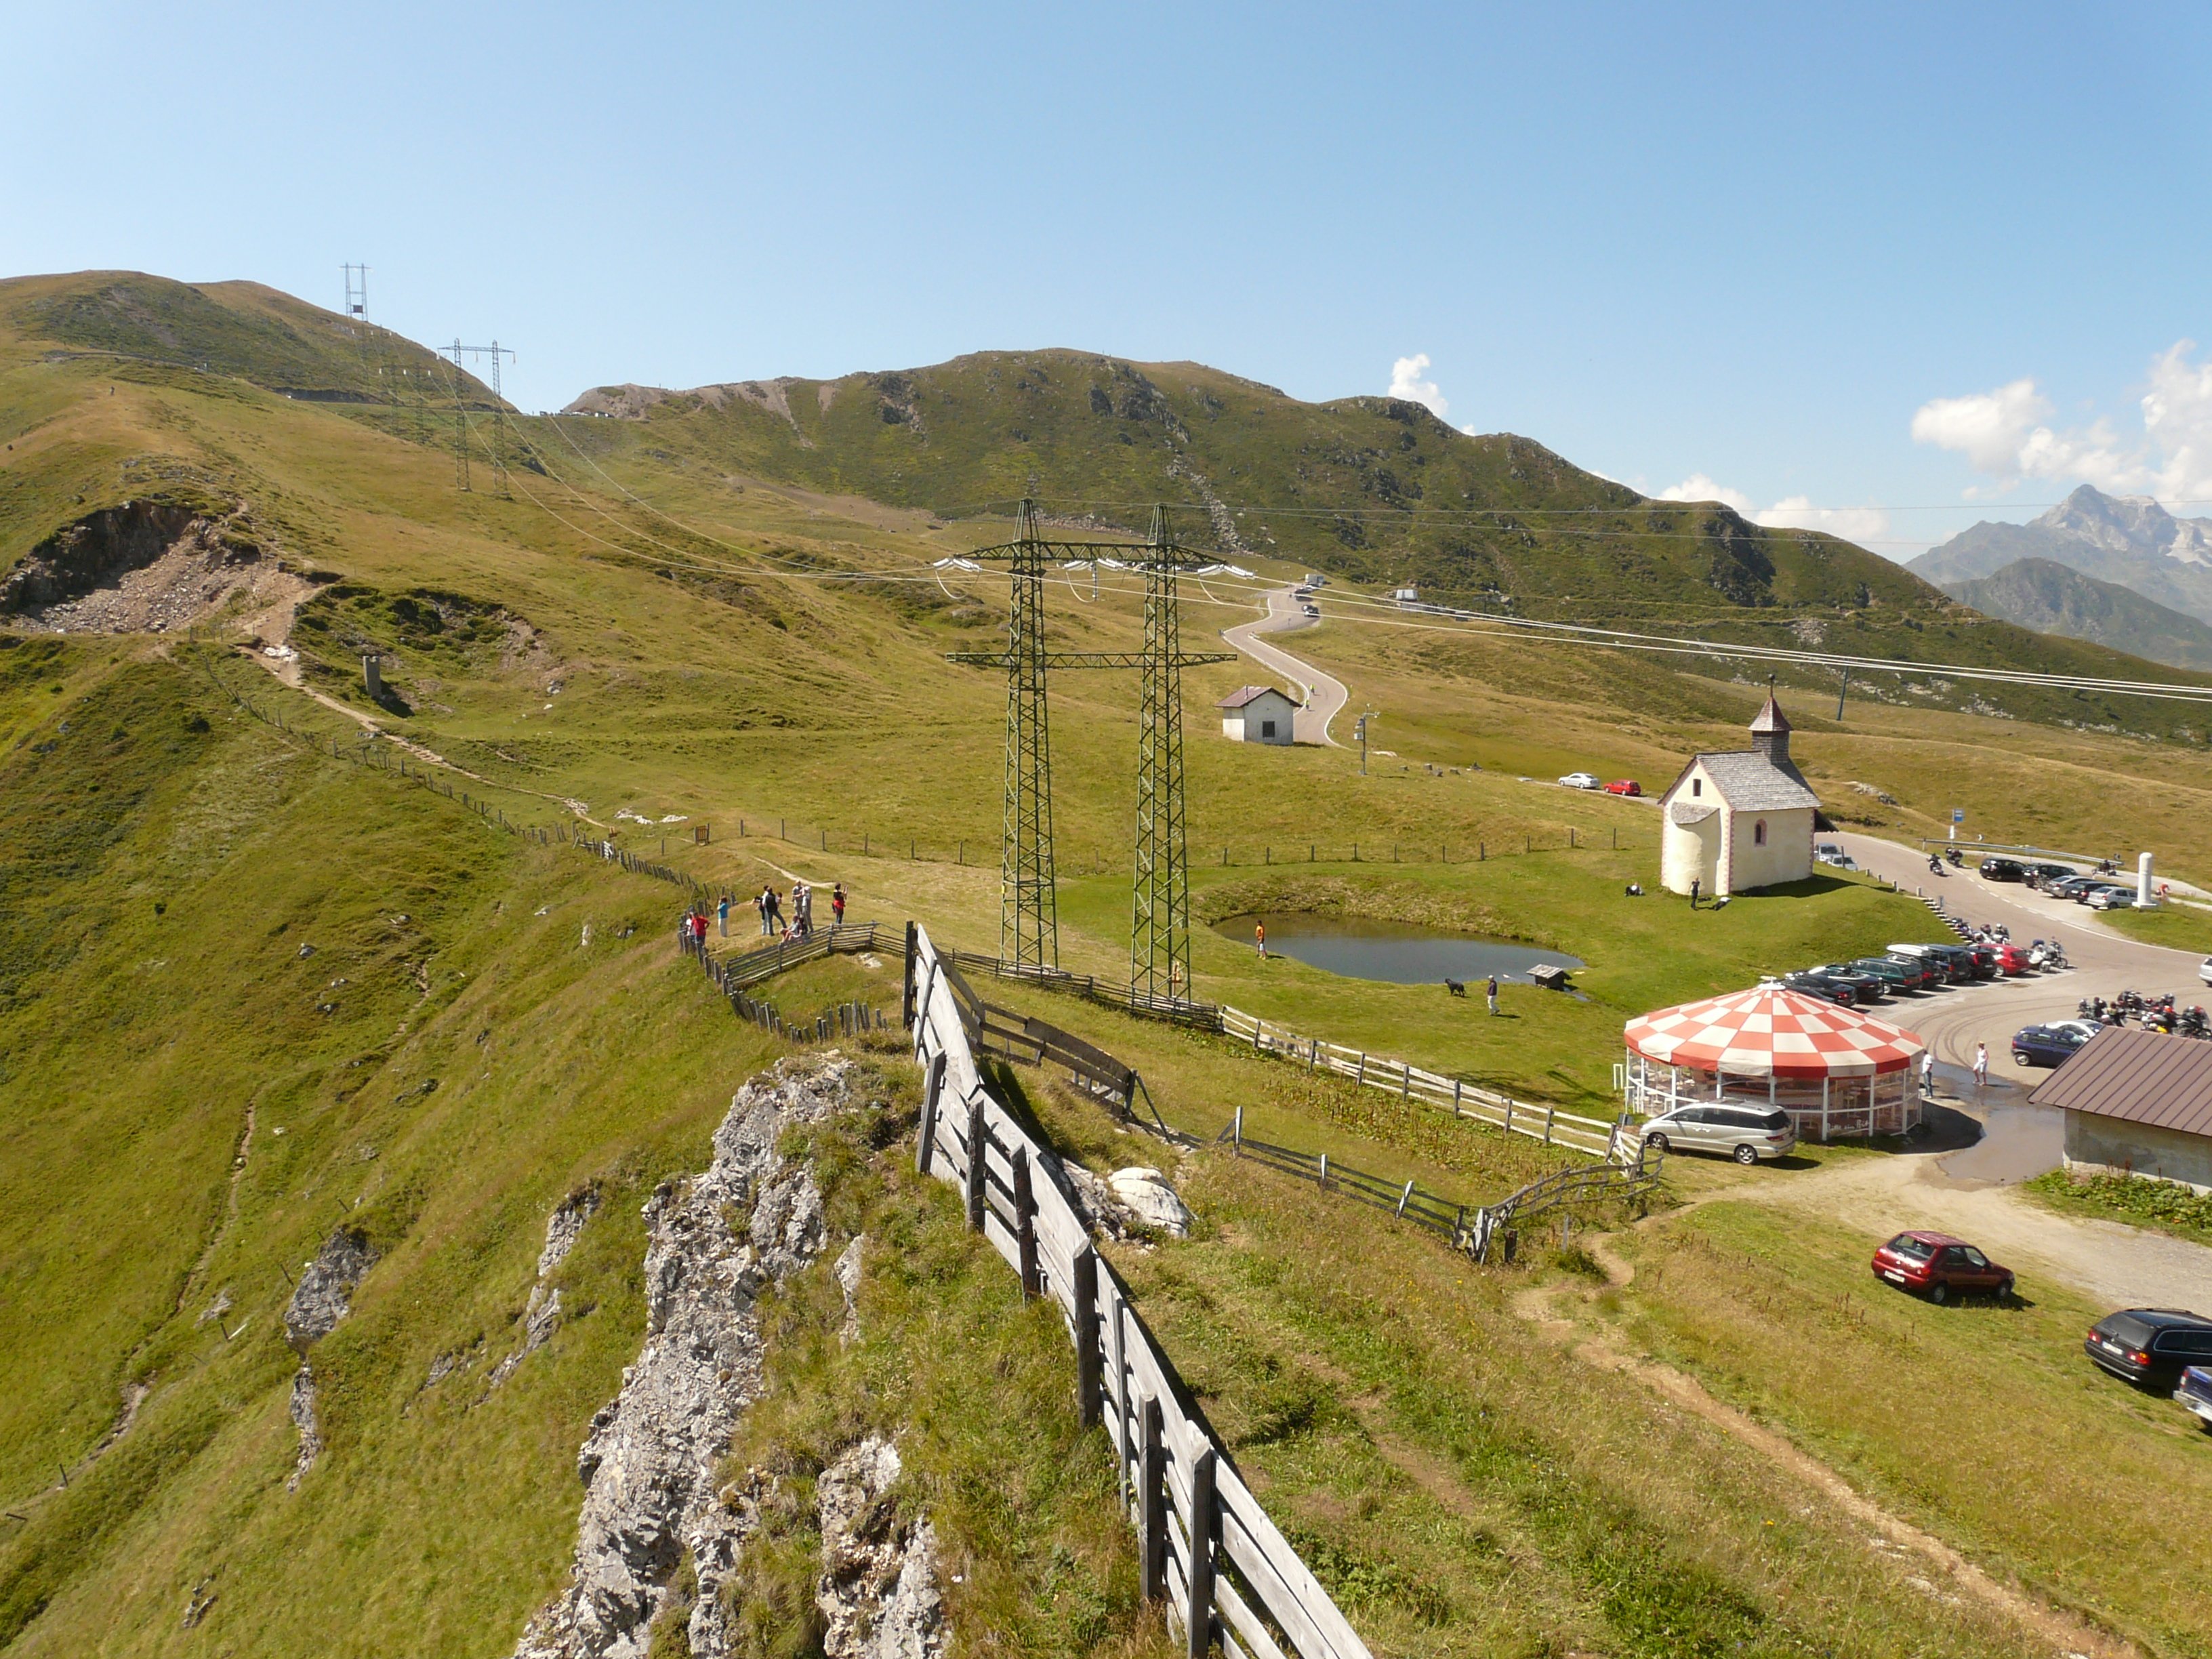
landscape, nature, mountain, meadow, hill, valley, mountain range, village, highland, ridge, alps, plateau, fell, pass, rural area, aerial photography, mountain pass, jaufenpass, mountainous landforms